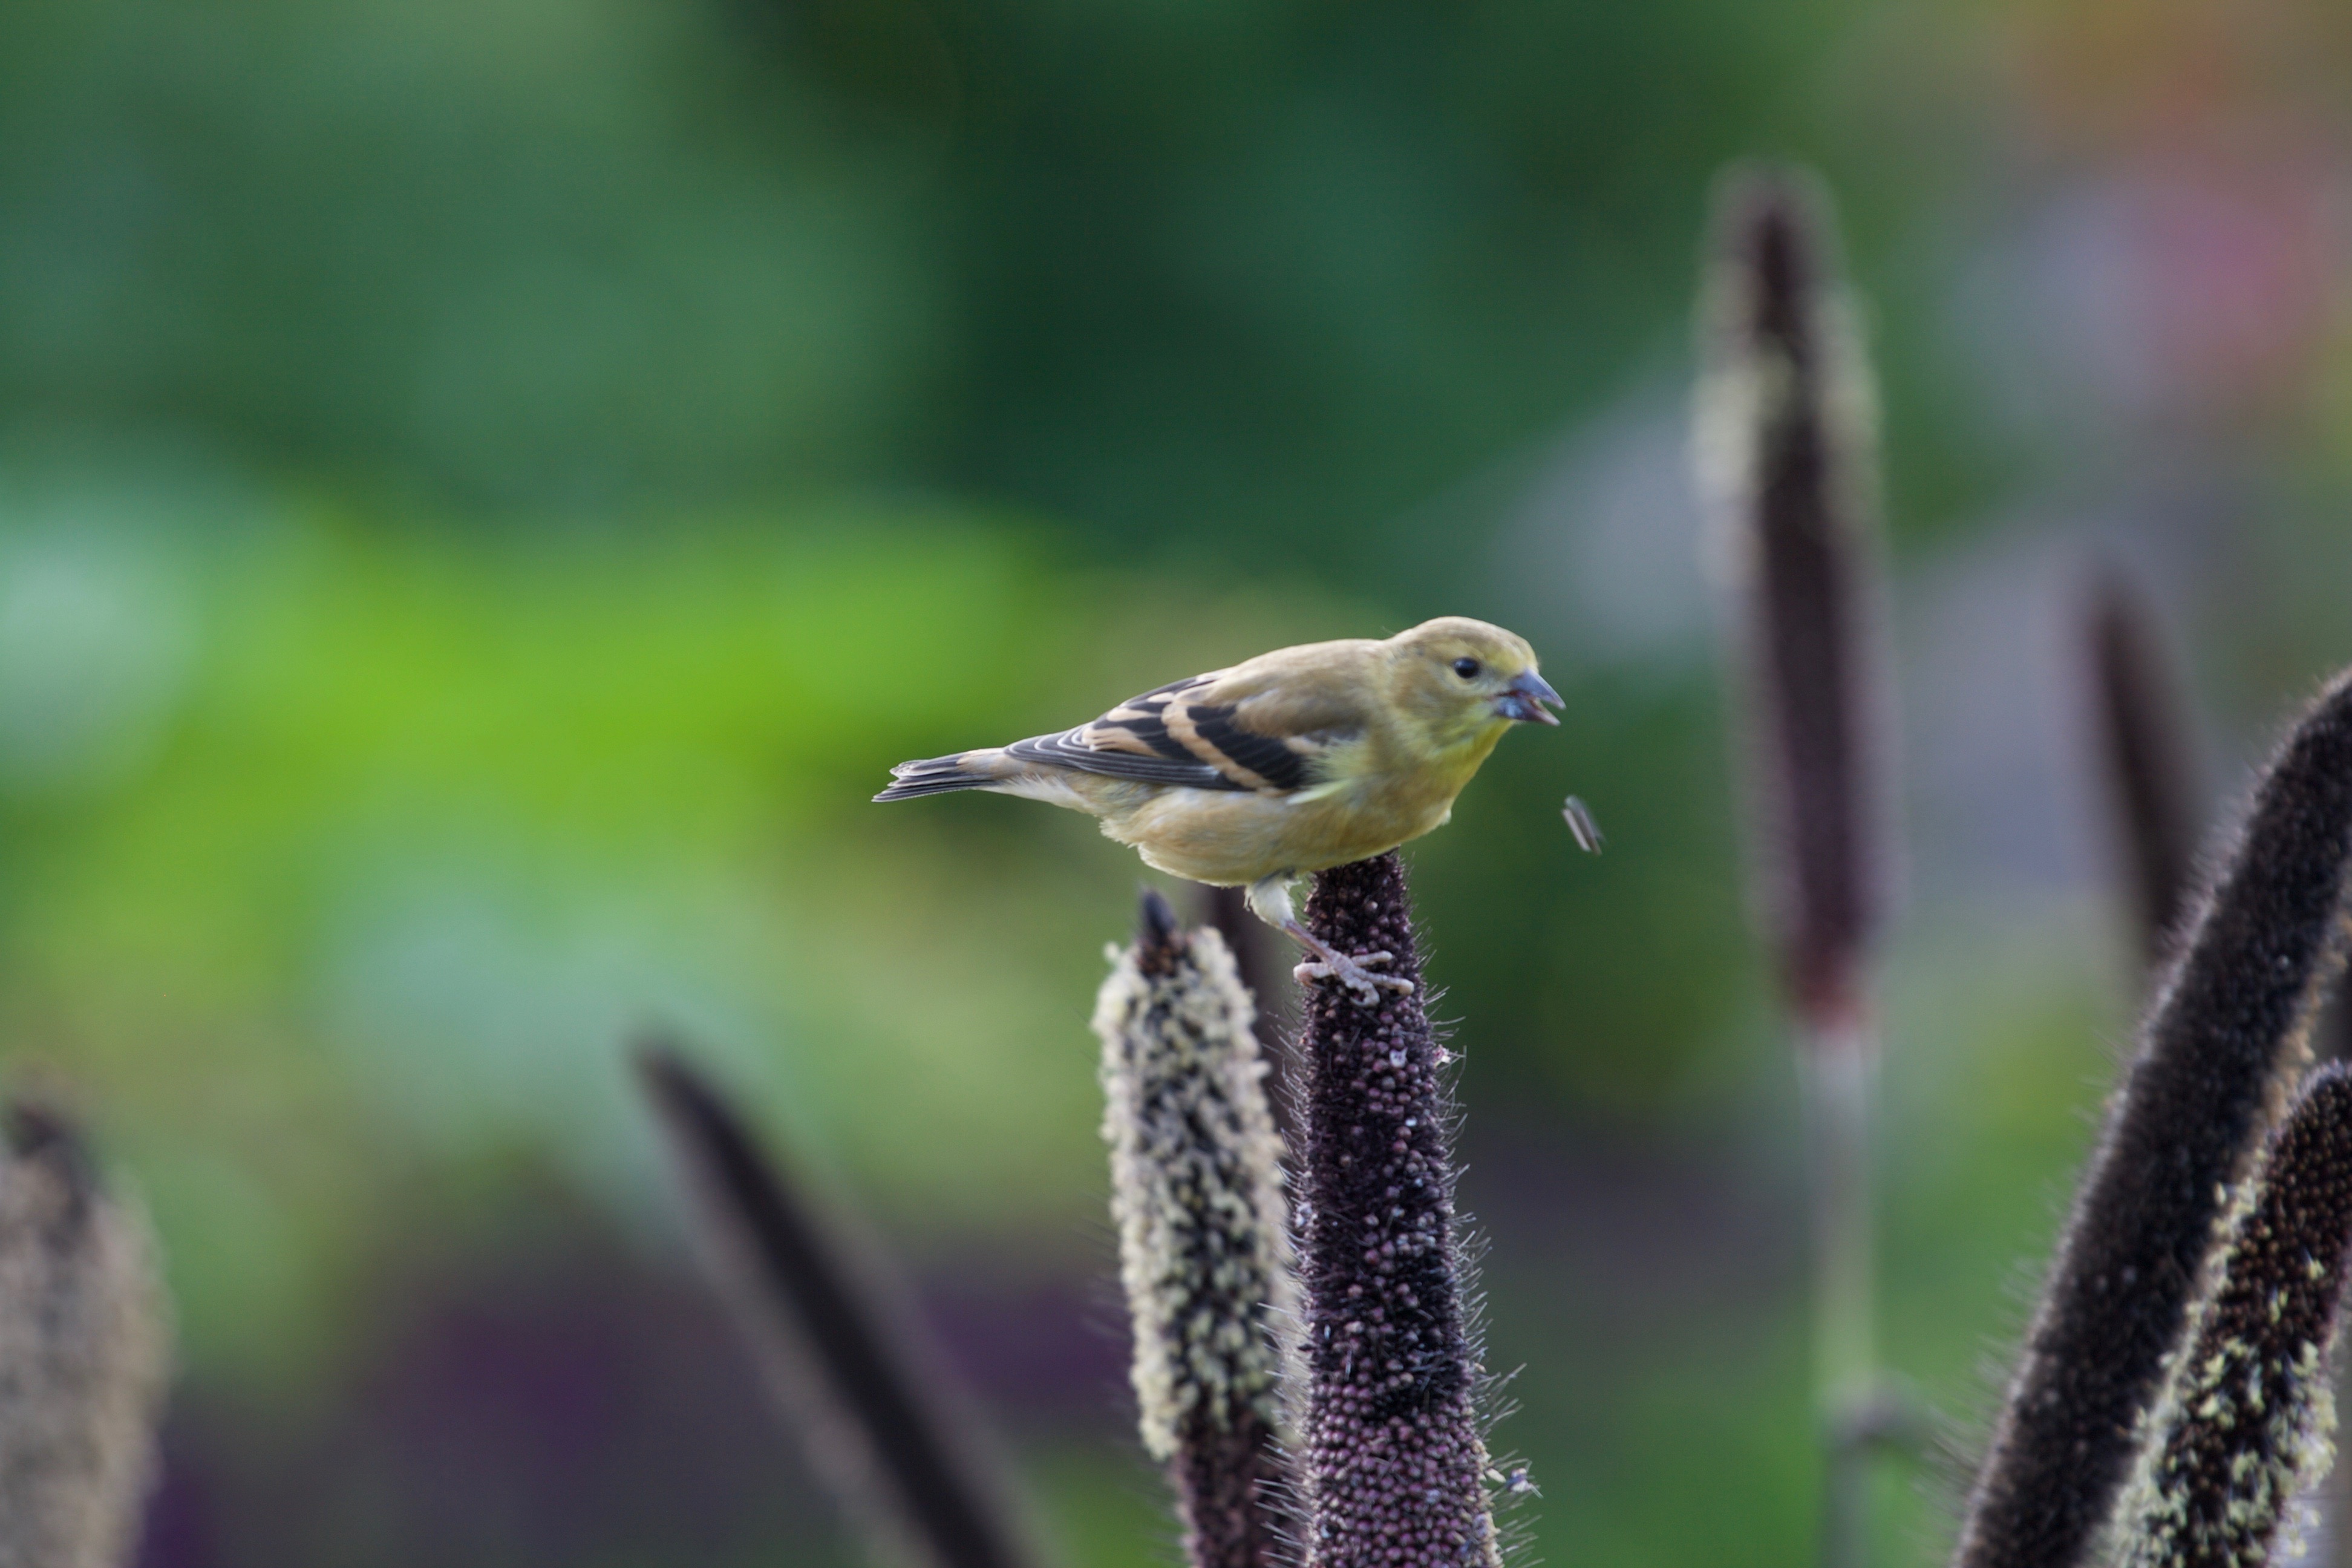
bird, beak, wildlife, emberizidae, finch, old world flycatcher, sparrow, perching bird, plant, plant stem, songbird, grass, adaptation, goldfinch, chickadee, wren, Pine Siskin, wing, american goldfinch